CST Brands

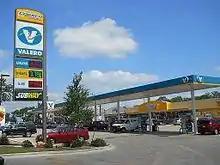
CST Brands Corner Store at UTSA Blvd. and IH10W in San Antonio

Corner Store offered a range of products, such as snack foods, tobacco products, beverages and fresh foods, including its own brands: Fresh Choices sandwiches, salads and packaged goods; U Force energy drinks; Cibolo Mountain coffees (the United States); Transit Cafe coffee and bakery (Canada); FC bottled sodas, and Flavors 2 Go fountain sodas. Some of its Corner Store locations also provided in-store Subway sandwich shops.